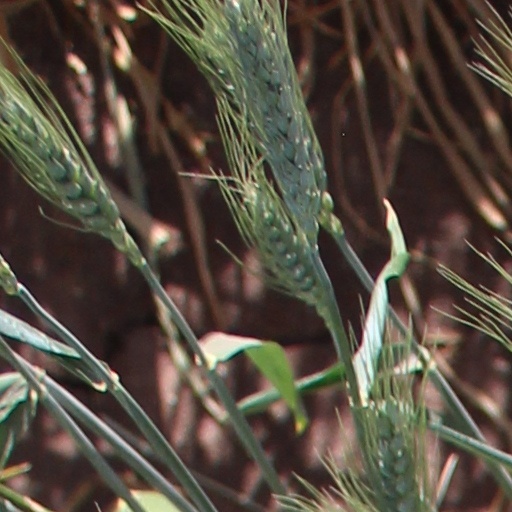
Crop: wheat